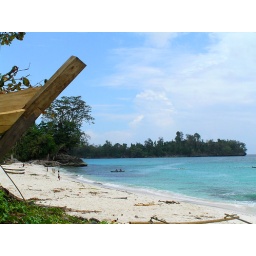
A white sand beach at Kalapa Lima, Banggai Kepulauan, Central Sulawesi. (It was in 2005)